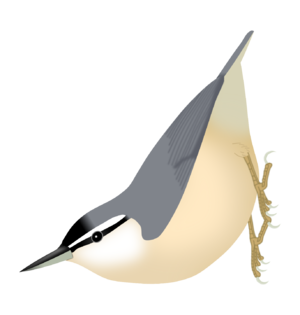
La Sittelle de Krüper est une espèce d'oiseaux de la famille des Sittidae. C'est une sittelle petite à moyenne, mesurant 12,5 cm de longueur. Les parties supérieures sont bleu-gris, avec la moitié avant de la calotte noire chez les adultes des deux sexes, mais dont la délimitation arrière est moins nettement marquée chez la femelle. L'espèce a un trait oculaire noir ou gris, et un sourcil blanc bien marqué. Les parties inférieures sont gris-bleu chez le mâle, et gris chamoisé chez la femelle, avec une grande tache pectorale rousse en forme de croissant. Cette sittelle se nourrit d'insectes à la belle saison et de graines, notamment de pins, en automne et en hiver. La reproduction prend place entre mars et mai, et le nid est généralement placé dans le trou d'un arbre. La ponte compte cinq à sept œufs, couvés par la femelle nourrie par le mâle. Les deux parents participent au nourrissage des jeunes.
Les sittelles forment le genre d'oiseaux Sitta, unique représentant de la famille des Sittidae qui compte 28 espèces selon la classification du Congrès ornithologique international. Ces passereaux sont caractérisés par une grosse tête, une queue courte, des pattes et un bec forts. Les sittelles signalent leur territoire à l'aide de cris sonores et de chants simples. La plupart des espèces du genre ont un trait oculaire noir et des parties supérieures grises ou bleutées contrastant avec des parties inférieures claires, mais certaines espèces d'Asie du Sud-Est, comme la Sittelle bleue ou la Sittelle superbe, ont des plumages plus complexes et colorés.